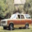
Label: automobile